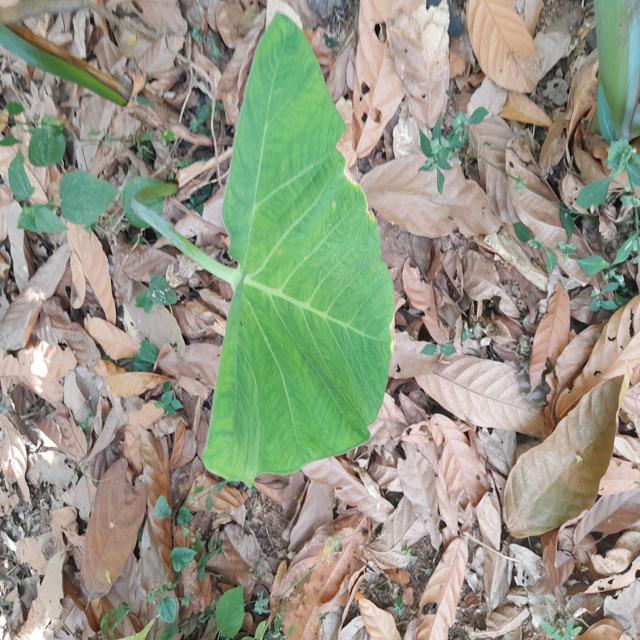
Label: Healthy